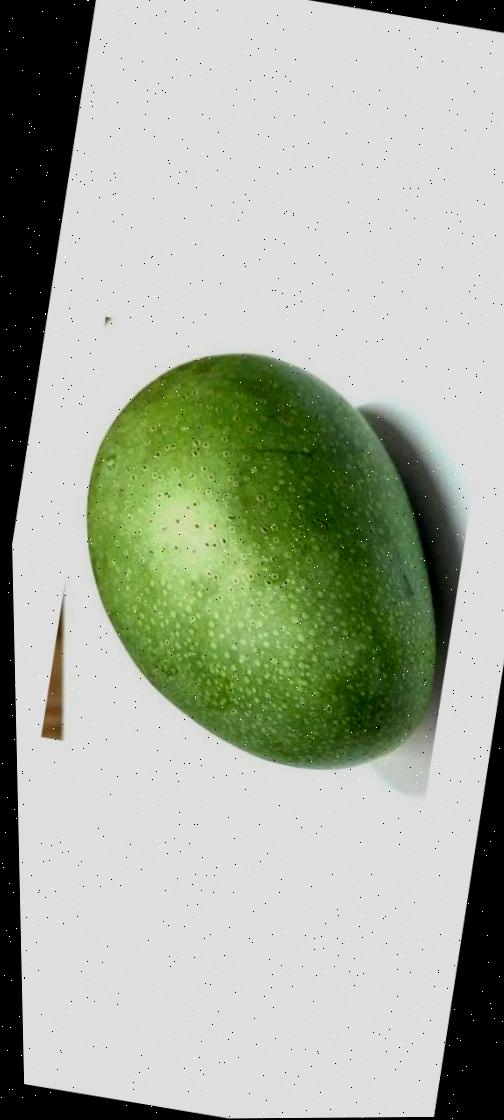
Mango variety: Ashshina Zhinuk